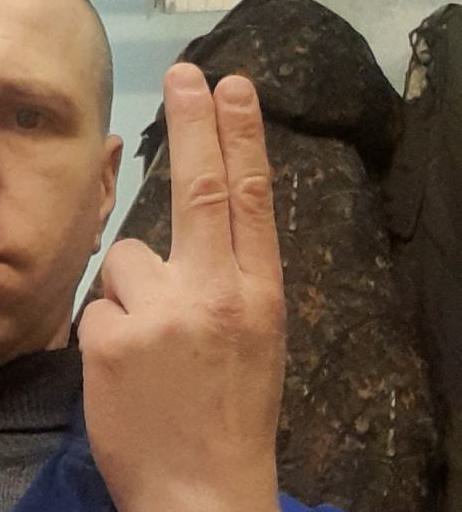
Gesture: two_up_inverted